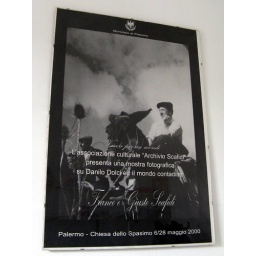
wall decoration in the office of Centro Danilo Dolci